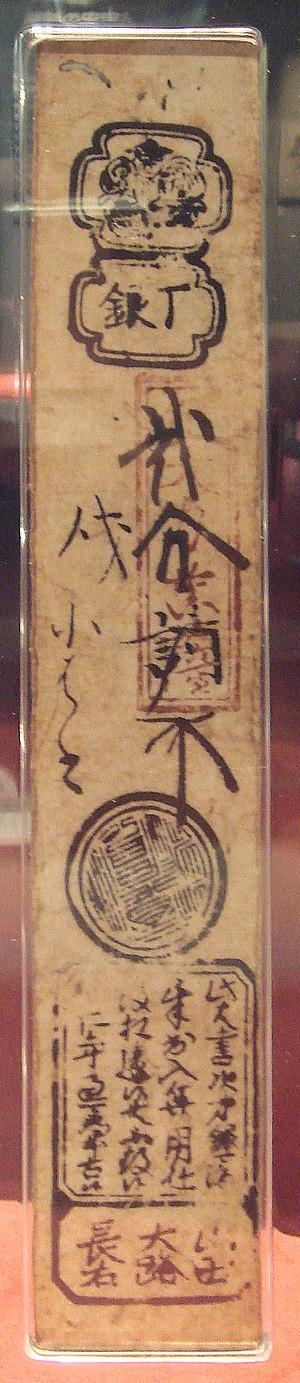
Les hansatsu sont des certificats émis durant l'époque d'Edo, par les domaines féodaux du Japon, dont l'usage est limité à l'intérieur des domaines. Utilisés à l'origine seulement comme représentations de quantités de riz possédés par le porteur du certificat et conservés dans les entrepôts des marchands d'Osaka ou d'Edo, ces certificats en viennent rapidement à être utilisés comme monnaie.